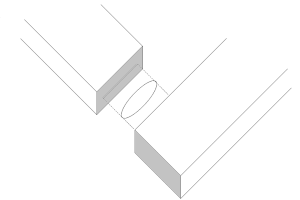
Un assemblage à plat-joint est un type d'assemblage en angle dans lequel deux membrures d'un matériau quelconque sont jointifs par leurs extrémités, sans aucune mise en forme particulière, sans aucun embrèvement. L'assemblage à plat joint est l'assemblage le plus simple à réaliser puisqu'il consiste simplement à couper le bois à la longueur voulue et à les assembler. C'est aussi le plus faible, car à moins d'utiliser un renfort, on ne peut utiliser que de la colle pour le maintenir en place. Parce que l'orientation du bois ne propose généralement qu'une extrémité de la surface de collage en bois de fil, le joint obtenu est intrinsèquement fragile.
Un assemblage de bois désigne l'union et la jonction de deux ou de plus de parties ensemble. Les métiers du bois distinguent différents types d'assemblage qui sont détaillés ici.